Prince Henrik of Denmark

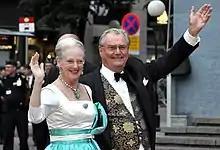
Prince Henrik with his wife Queen Margrethe II of Denmark in 2010

On 10 June 1967 which was the day before his 33rd birthday, he married Princess Margrethe, the heir presumptive to the Danish throne, at the Naval Church of Copenhagen. At the time of the wedding his name was Danicised to Henrik and he was given the title HRH Prince Henrik of Denmark. Prior to the wedding, the Prince converted to Lutheranism from Catholicism. Queen Margrethe and Prince Henrik had two children, King Frederik X and Prince Joachim, and eight grandchildren.